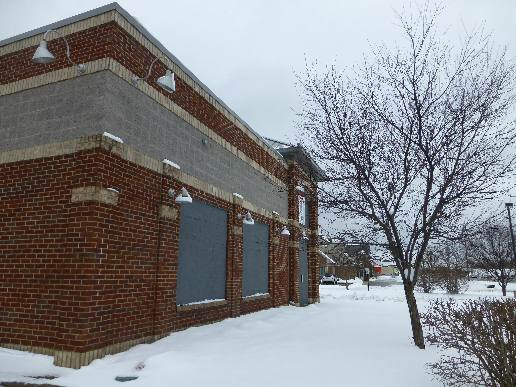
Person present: No